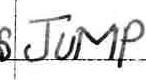
Label: jump